James Baldwin in France

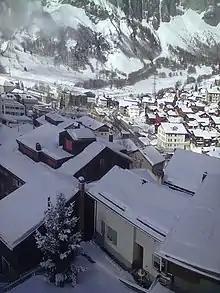
Loèche-les-Bains, where Baldwin completed "Go Tell it on the Mountain"

Baldwin traveled to Paris, arriving in November 1948 with only 40 dollars in his pocket. He was 24 years old. In his essay 'No Name in the Street', he describes his decision to move to Paris as follows: "I had never, thank God – and certainly not once I found myself living there – been even remotely romantic about Paris... My journey, or my flight, had not been to Paris, but simply away from America."